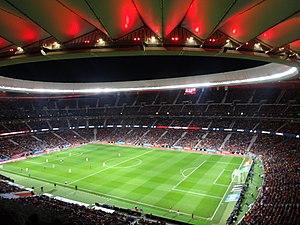
Cette page présente les cinquante plus grands stades de football espagnol, classés par nombre de places.